Al Muteena

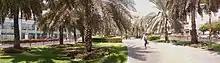
Al Muteena Park

Important landmarks in Al Muteena include Al Ghurair Center, Renaissance Hotel, Marco Polo Hotel, and Al Muteena Park. Burj Al Nahar Roundabout and Fish Roundabout form the north- and southwesternmost sections of Al Muteena.